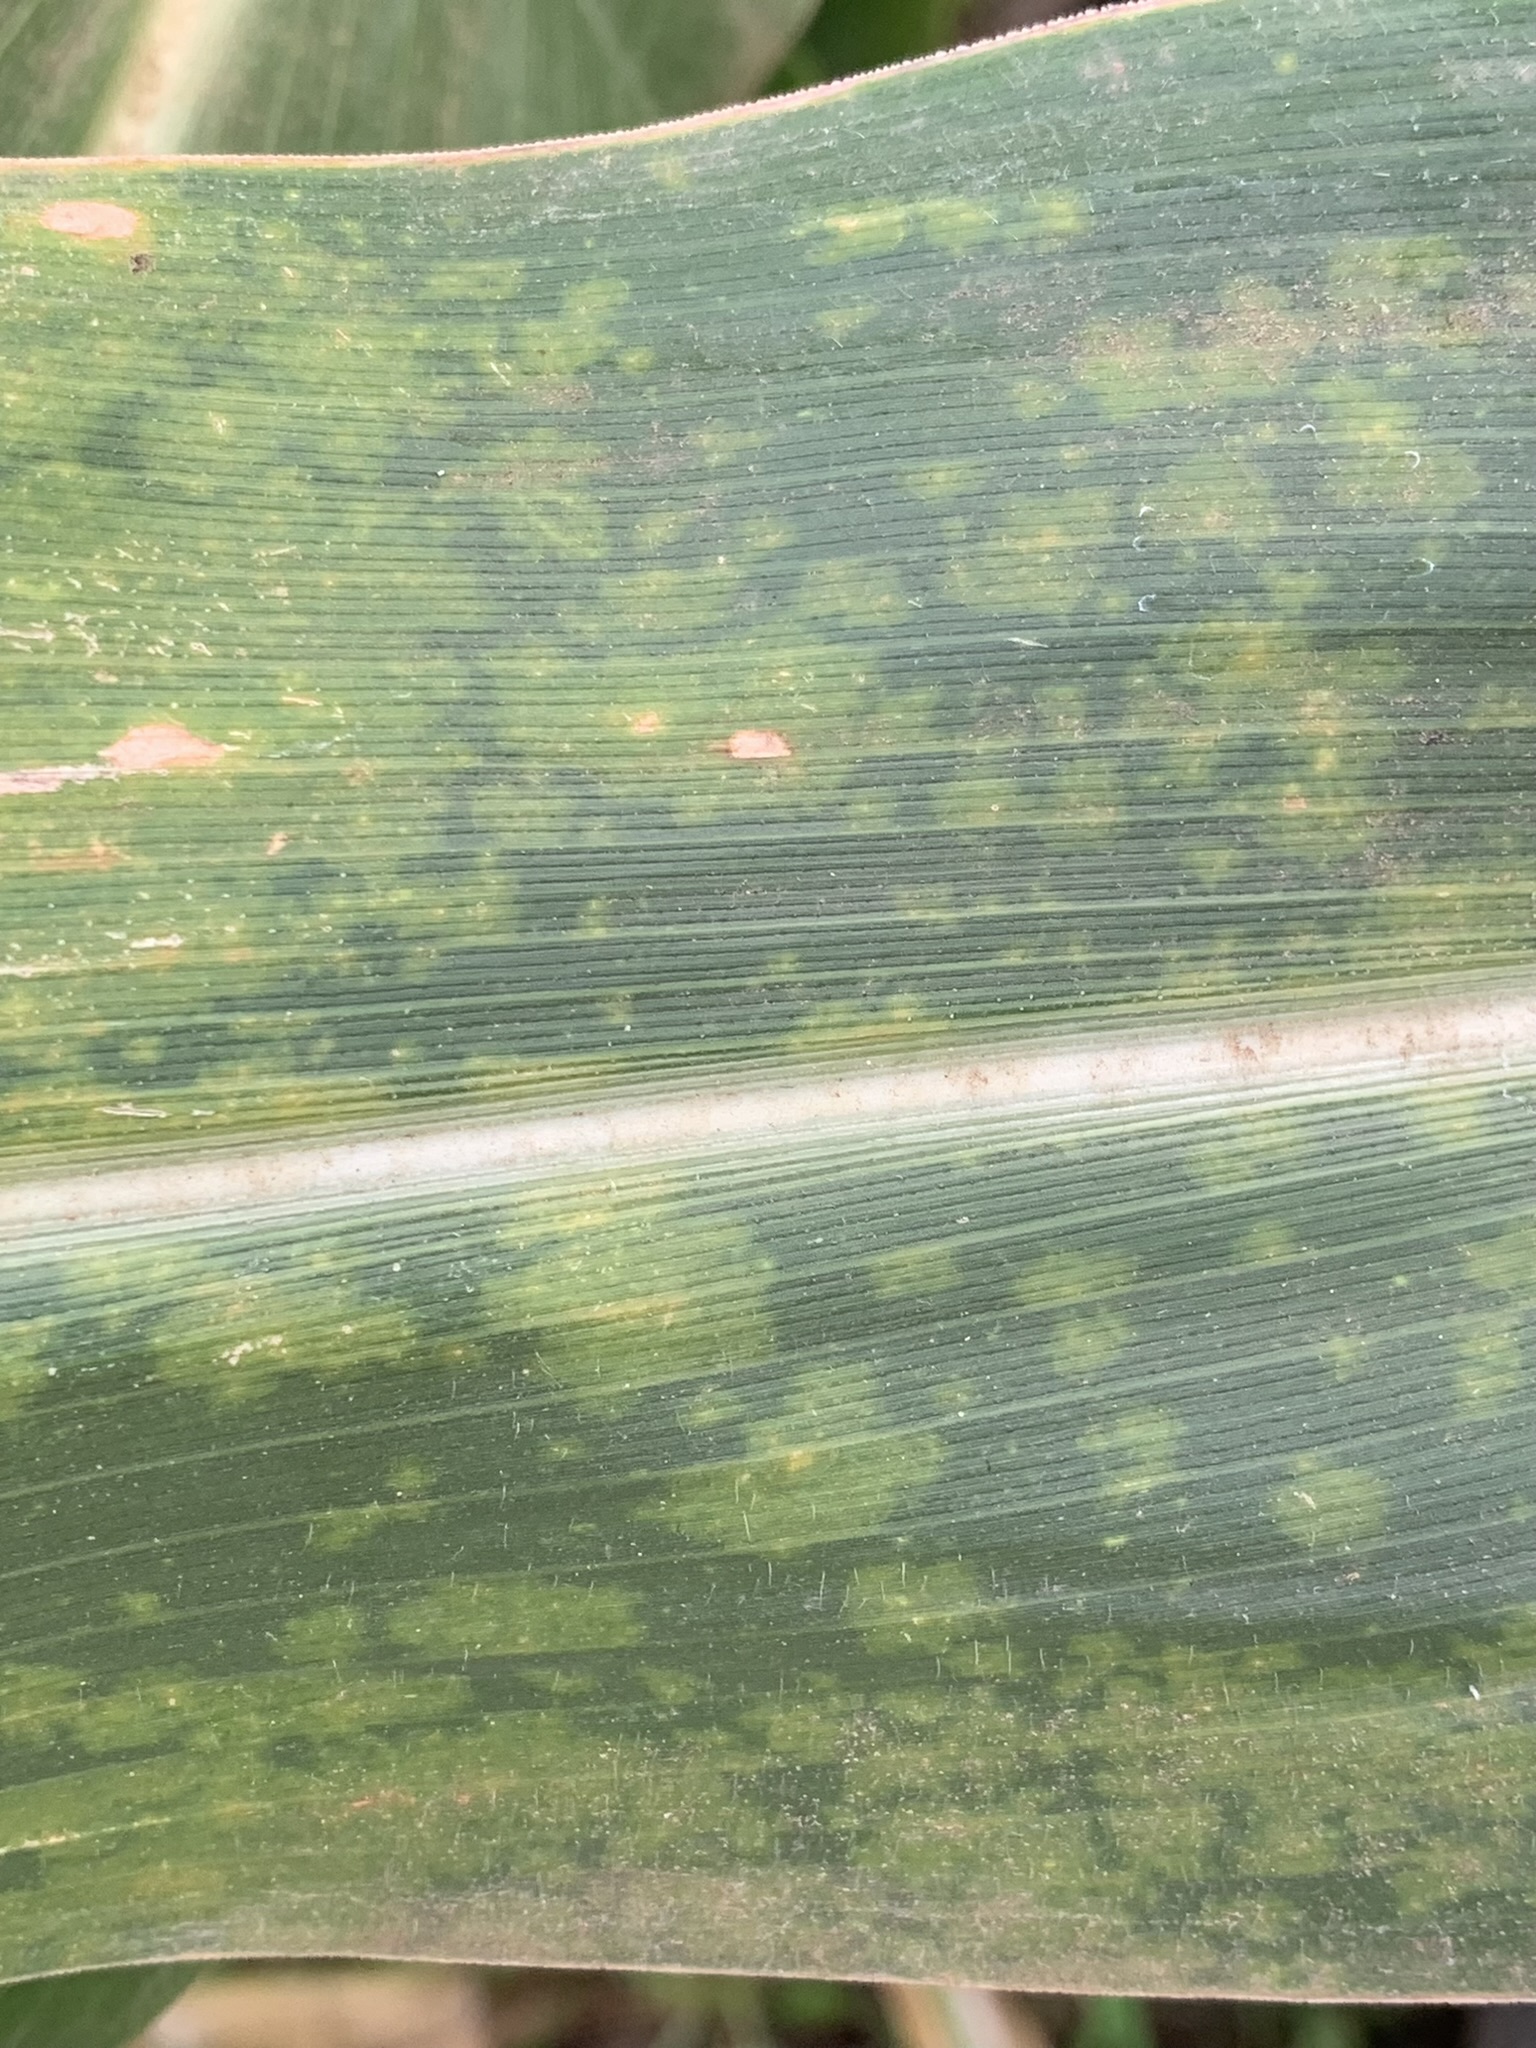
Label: MLN